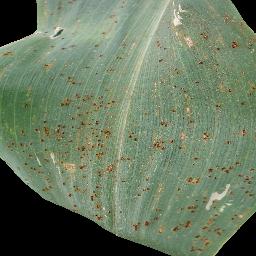
Label: Corn___Common_rust